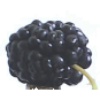
Label: Mulberry 1